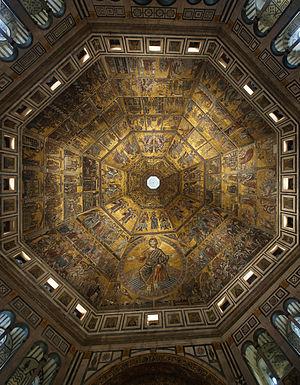
1203 : réalisation des deux gardiens de la porte sud du grand temple de Tōdai-ji du sculpteur Unkei, au Japon. Ces figures monumentales sont caractérisées par une grande expressivité des visages et des postures.